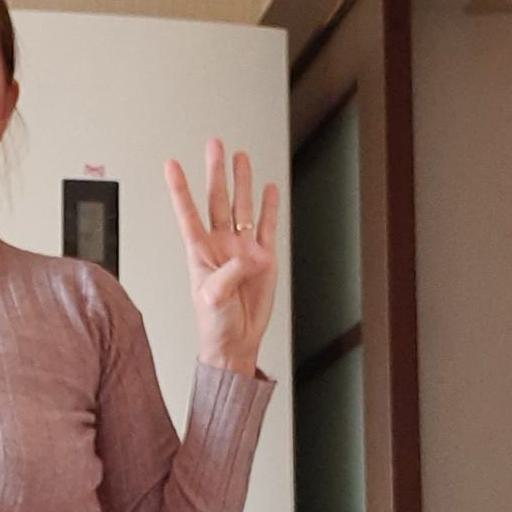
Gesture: four